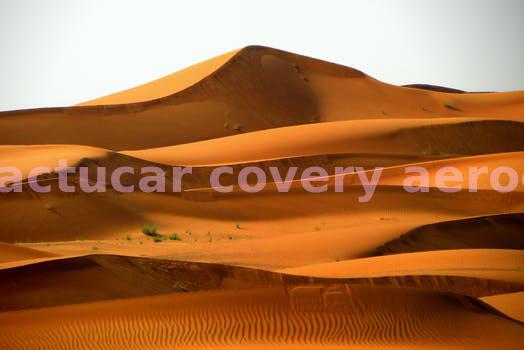
Label: Watermark